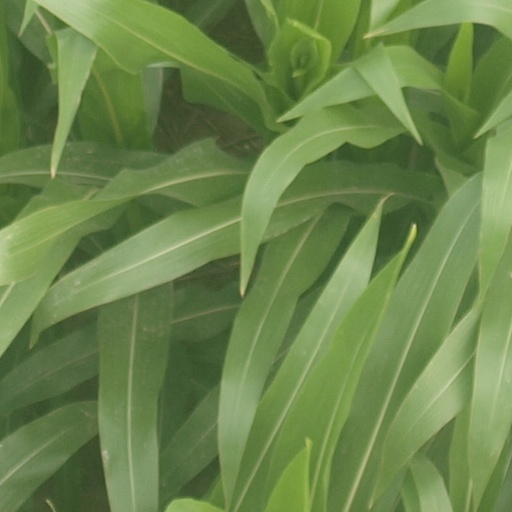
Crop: maize; corn